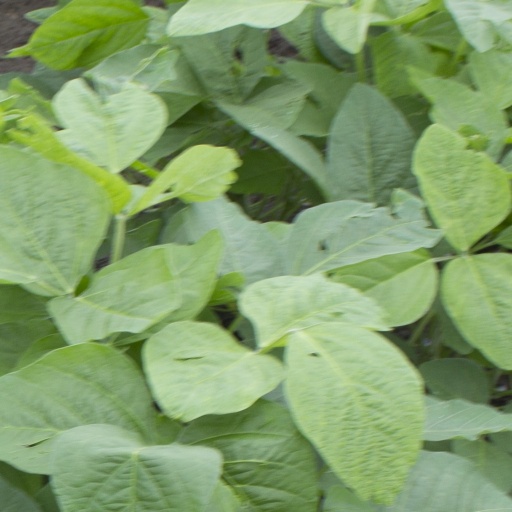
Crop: soybean